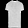
Label: T - shirt / top